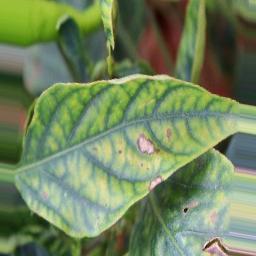
Label: nutritional